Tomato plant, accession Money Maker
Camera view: bottom (45 deg); turntable rotation: 210 degrees
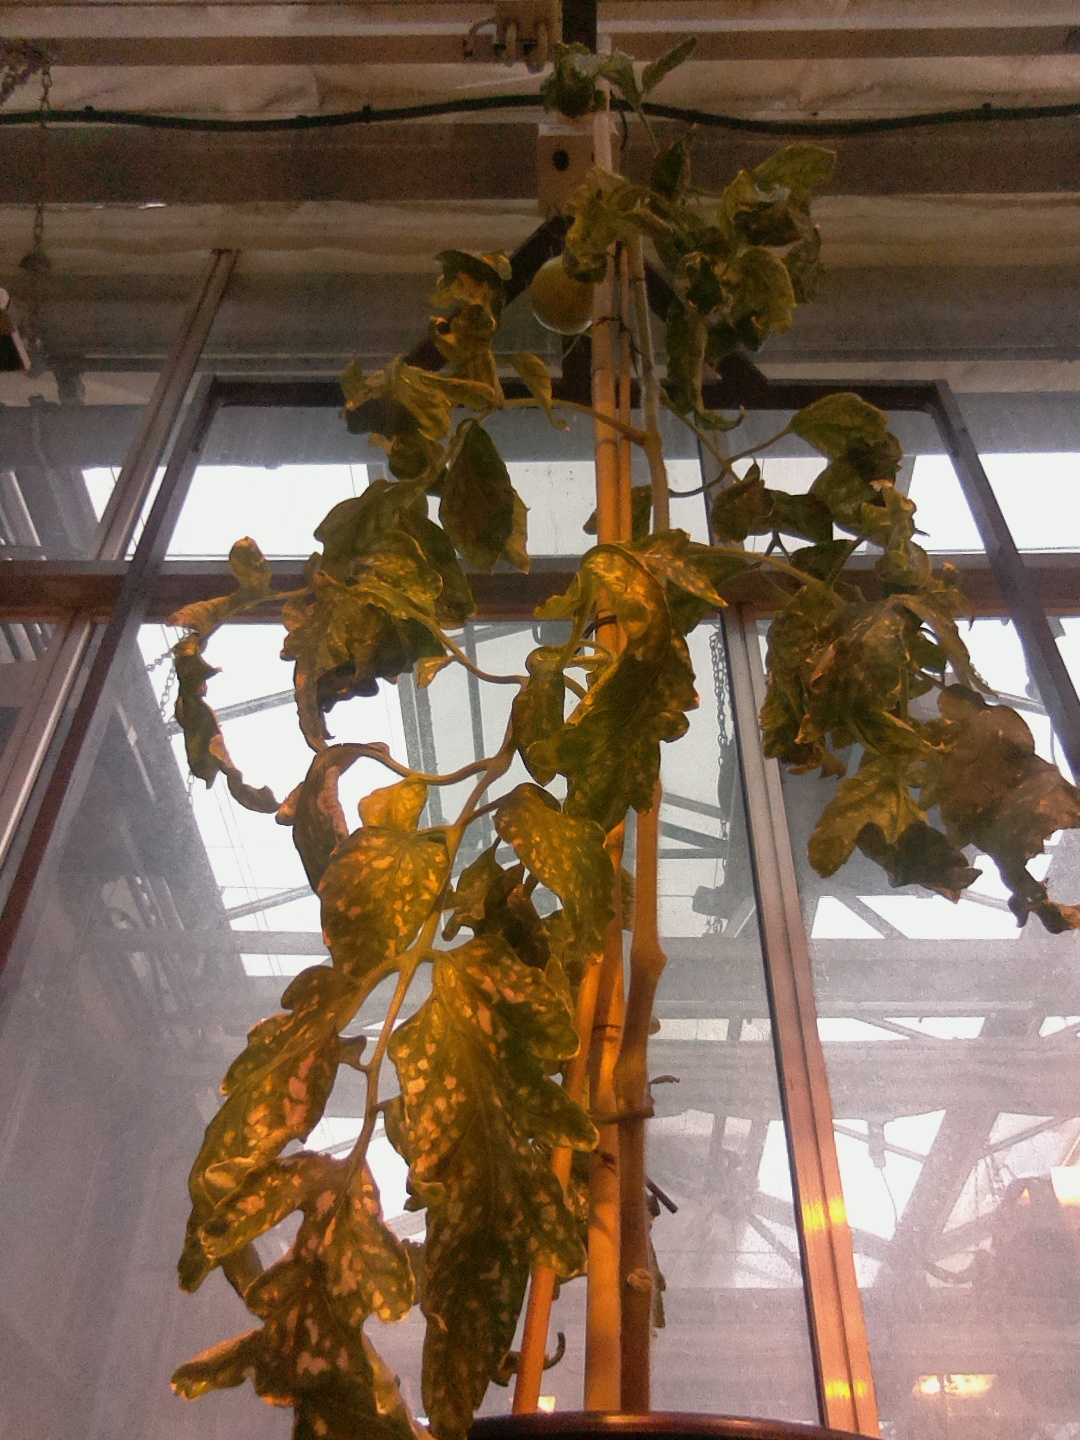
BBCH growth stage 79: 90% -100% of final fruit size